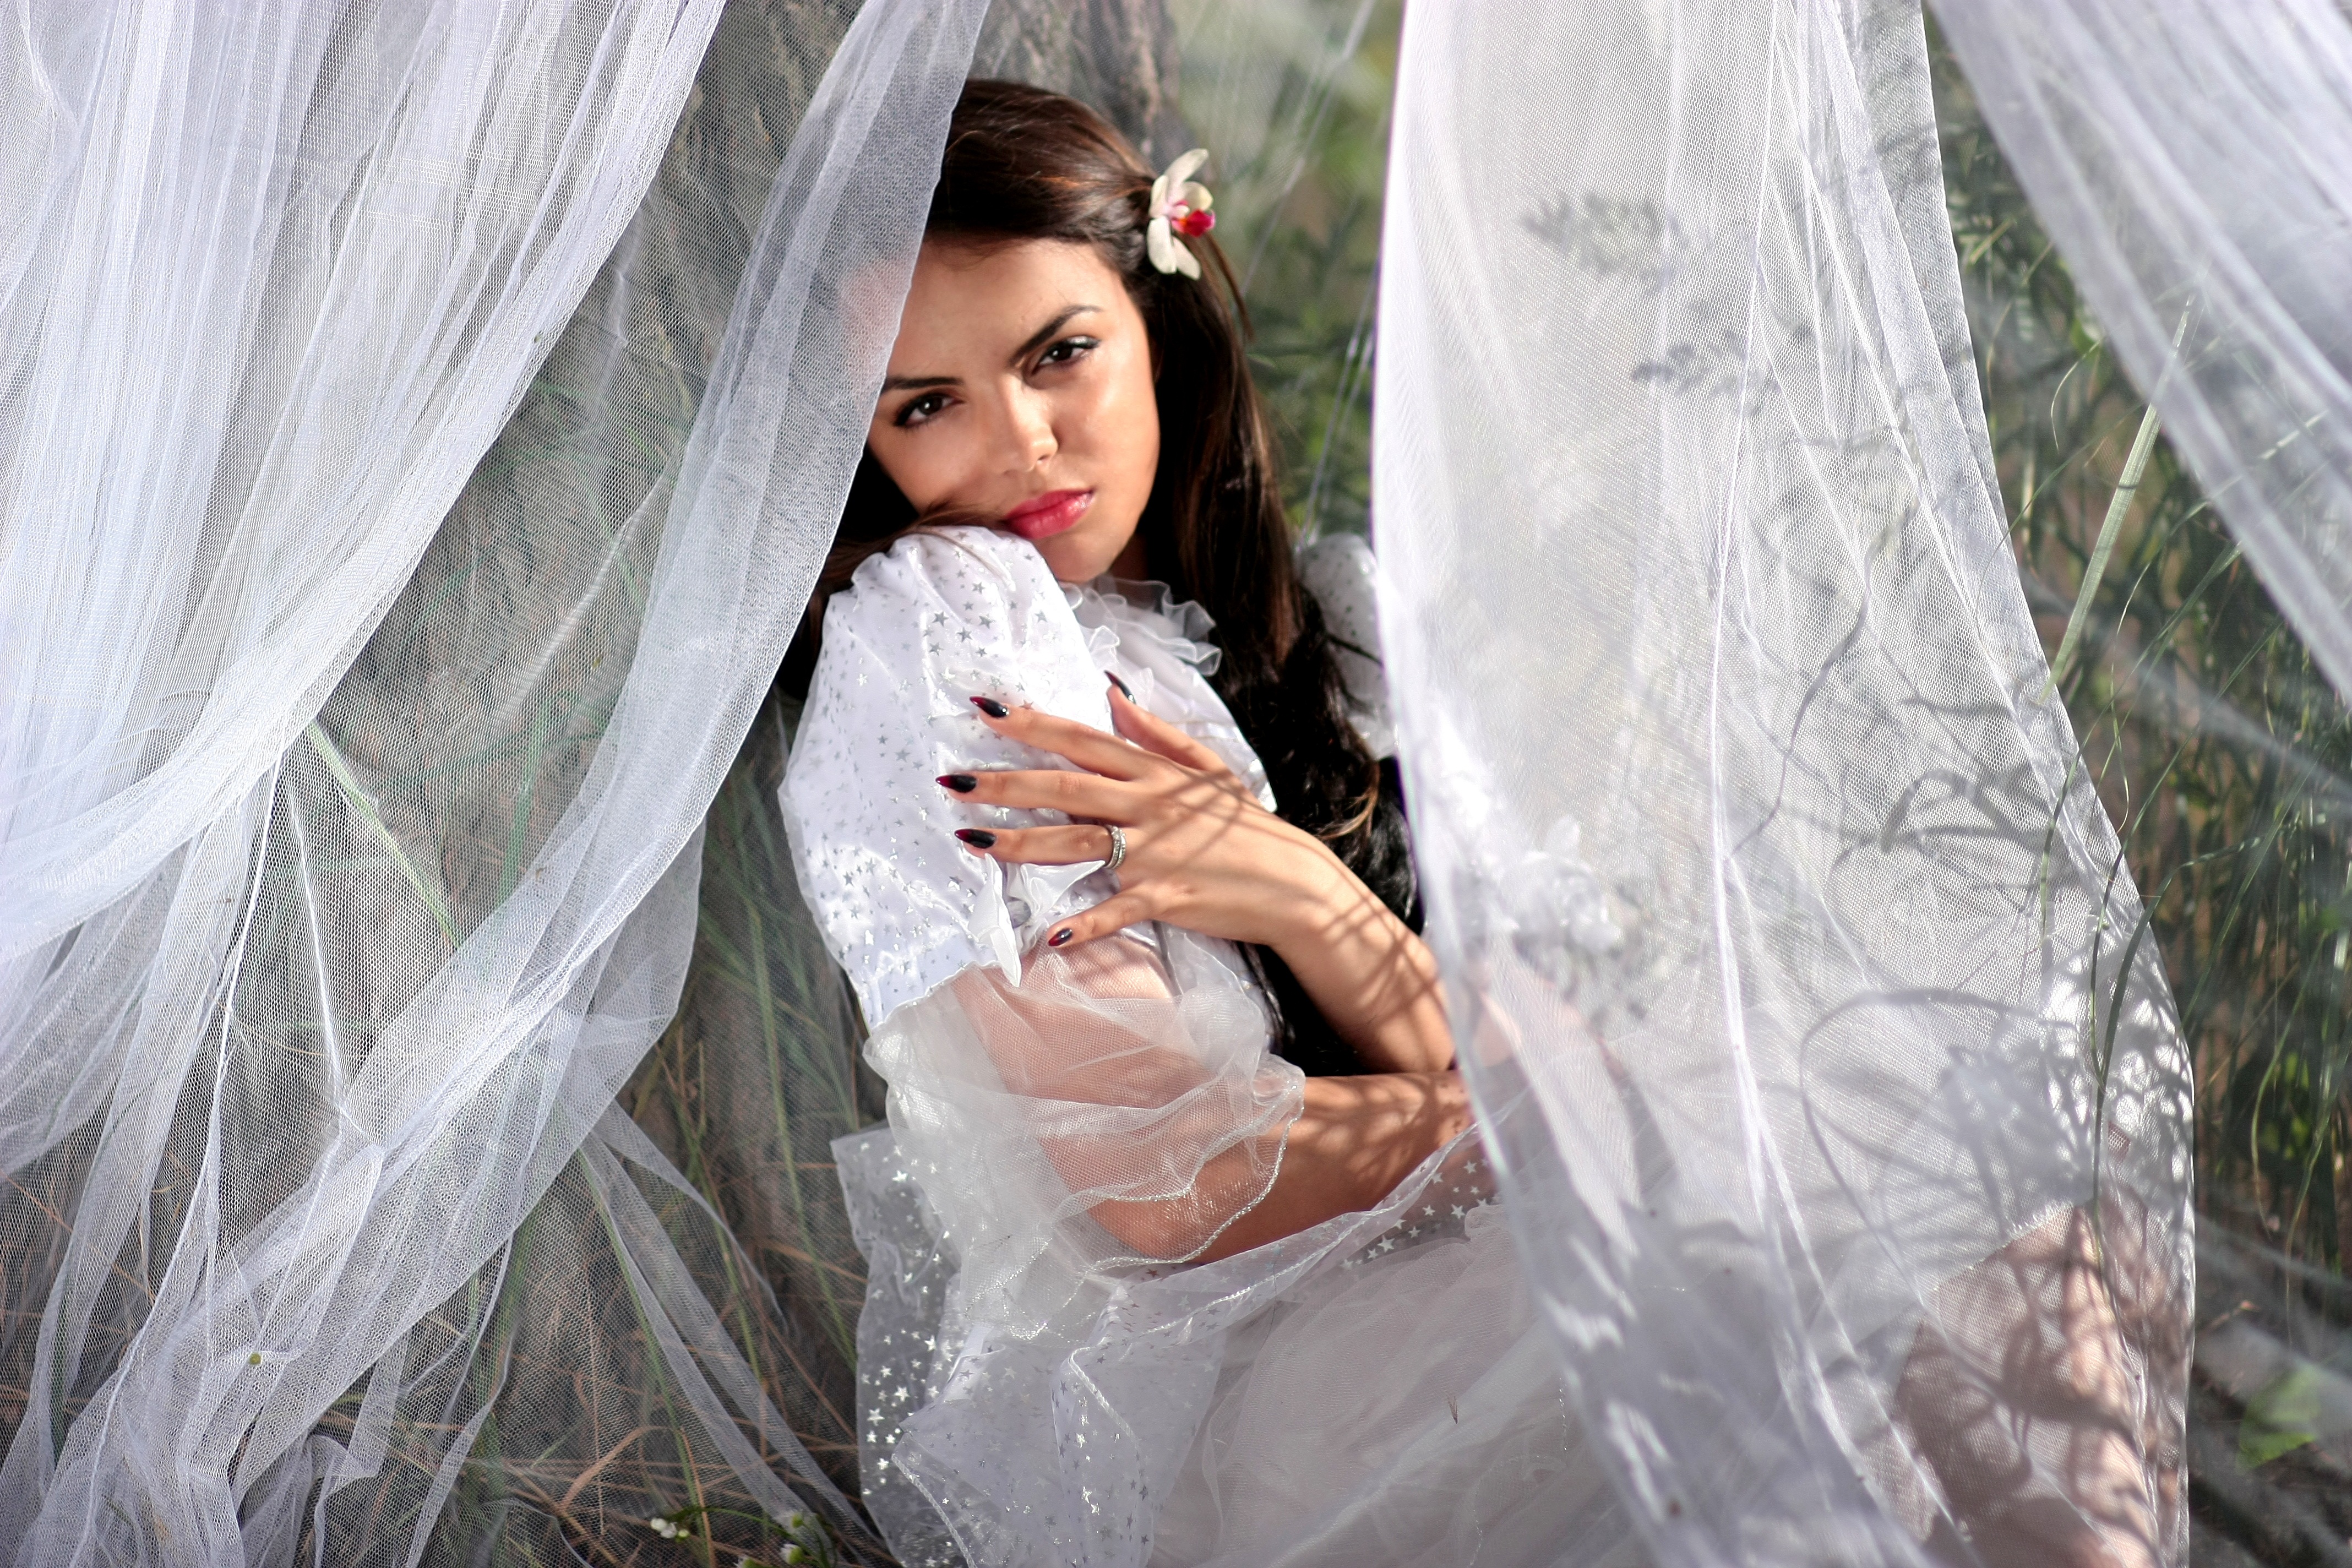
girl, woman, white, photography, wedding, wedding dress, bride, groom, long hair, ceremony, dress, photograph, beauty, gown, veil, bridal clothing